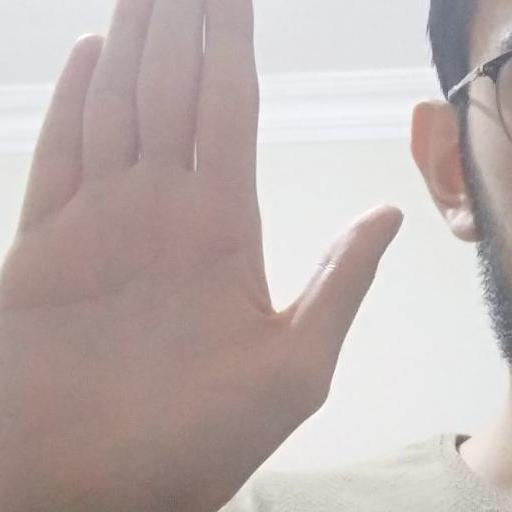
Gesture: stop